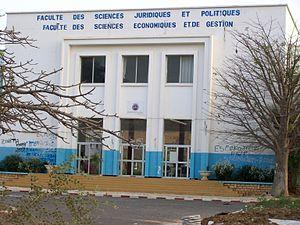
Faculté des sciences juridiques et politiques Faculté des sciences economiques et de gestion de l'université cheikh anta diop de Dakar ( senegal )
L'université Cheikh-Anta-Diop, également connue comme université de Dakar, est la principale université de Dakar, la capitale du Sénégal, en Afrique de l'Ouest. Inaugurée en 1959, l'université porte le nom de l'historien et anthropologue Cheikh Anta Diop. Elle accueille des étudiants de plusieurs pays africains et européens et fut fréquentée par de nombreux cadres sénégalais.